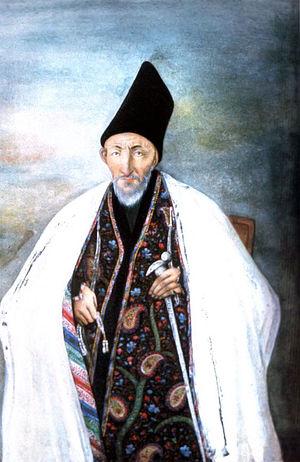
Abû'l-Hasan Khan Ghaffari Kashani, aussi connu comme Sani ol Molk était un peintre iranien, également peintre miniaturiste, peintre laqueur et illustrateur de livres.